Social distancing

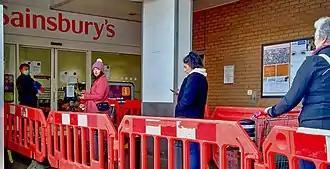
People socially distancing while queuing to enter a supermarket in London during the COVID-19 pandemic

In public health, social distancing, also called physical distancing, is a set of non-pharmaceutical interventions or measures intended to prevent the spread of a contagious disease by maintaining a physical distance between people and reducing the number of times people come into close contact with each other. It usually involves keeping a certain distance from others (the distance specified differs from country to country and can change with time) and avoiding gathering together in larger groups.